Brian Hargreaves

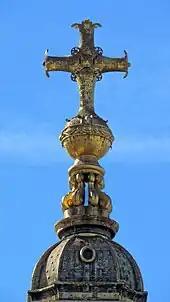
Lantern ball and cross atop the dome of St Paul's Cathedral

Brian Hargreaves FRSA, FRES (1935-2011) was an English artist and scientific illustrator, known for his depictions of Lepidoptera.